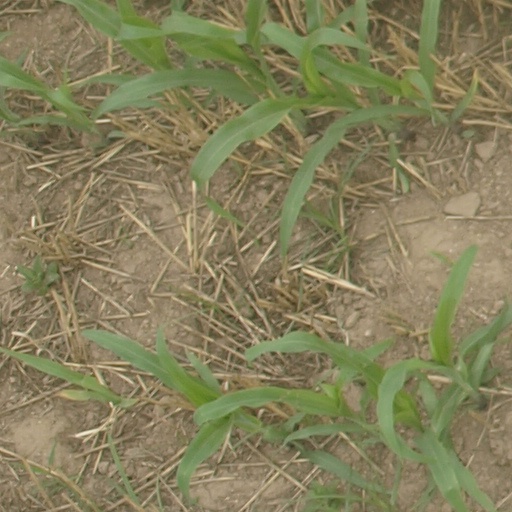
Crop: maize; corn